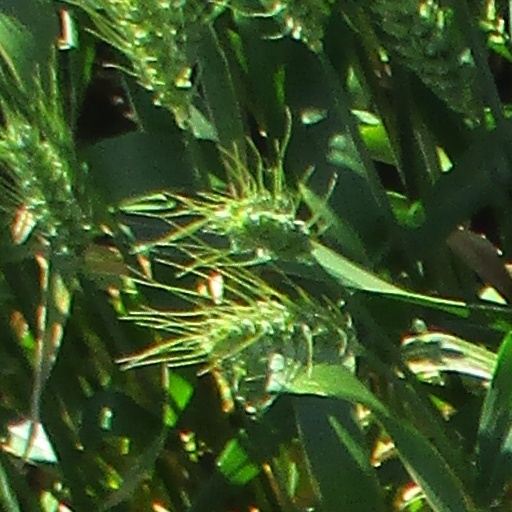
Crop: wheat